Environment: real
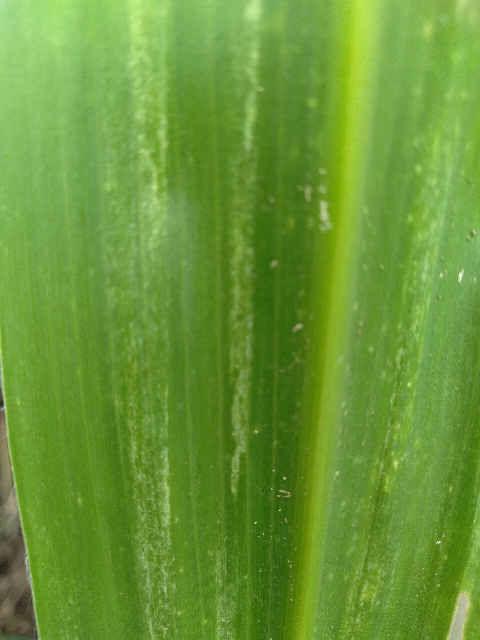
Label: lethal_necrosis